Bellefonte Furnace

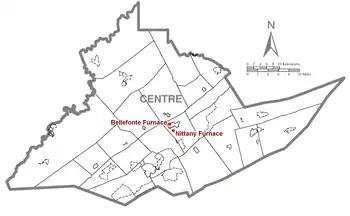
Location of the two hot blast coke furnaces, Bellefonte and Nittany, in Centre County, Pennsylvania.

Bellefonte Furnace was a hot blast iron furnace located in Bellefonte, Pennsylvania. Founded in 1888, it was the first hot blast, coke-fueled iron furnace to be built in Centre County, Pennsylvania. While its founders hoped to transform Centre County's iron industry with modern technology, the furnace struggled to operate at a profit and was out of operation from 1893 until 1899. Thereafter, it operated more or less continuously until 1910, and was demolished four years later. It should not be confused with the charcoal-fueled Bellefonte Furnace and Forge on Logan Branch, which was replaced by Valentine Furnace.